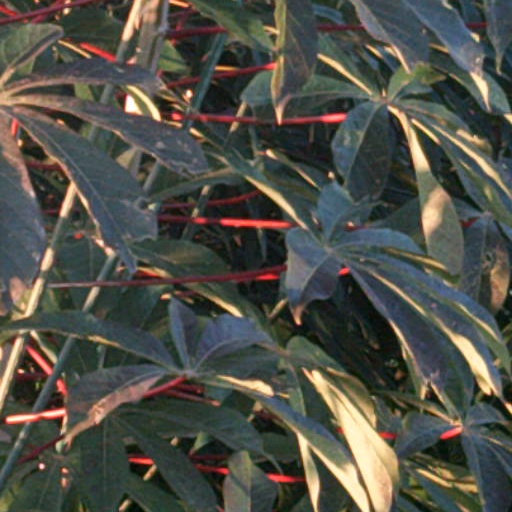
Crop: cassava